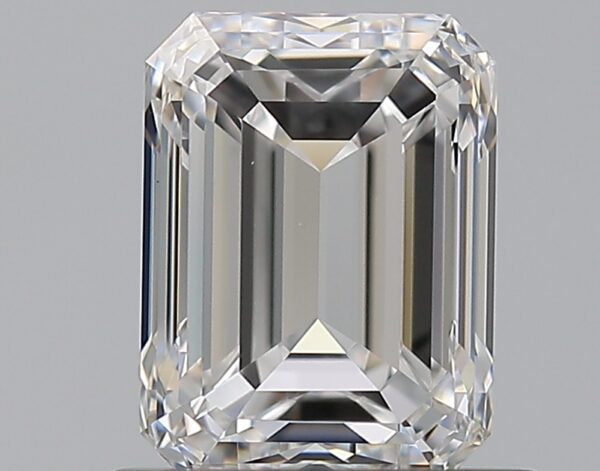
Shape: emerald
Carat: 1
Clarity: VVS1
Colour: D
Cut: EX
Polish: EX
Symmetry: VG
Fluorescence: F
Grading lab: GIA
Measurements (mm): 6.33 x 4.69 x 3.23